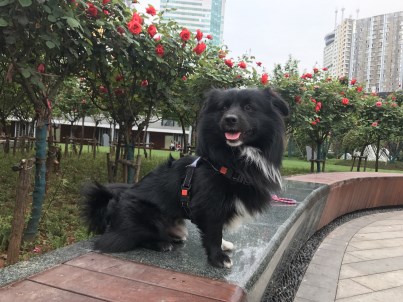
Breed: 806-n000129-papillon